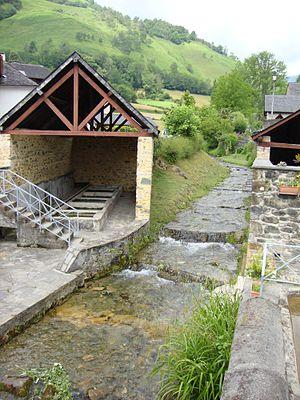
Osse-en-Aspe est une commune française située dans le département des Pyrénées-Atlantiques, en région Nouvelle-Aquitaine.